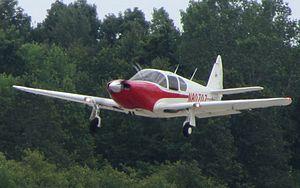
Le Globe Swift, aussi désigné Globe/Temco Swift, est un avion léger de tourisme biplace monoplan datant de la Seconde Guerre mondiale.